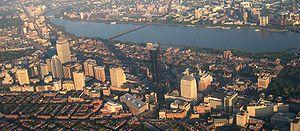
Back Bay est un quartier de Boston, dans le Massachusetts aux États-Unis, renommé pour ses rangées de maisons de pierre brune victoriennes. Il est considéré comme l'un des exemples les mieux conservés de l'aménagement urbain du XIXᵉ siècle aux États-Unis, ainsi que de nombreux bâtiments individuels ayant un intérêt architectural et culturel important comme la Bibliothèque publique de Boston. C'est aussi une destination commerciale de Boston et s'y trouve aussi certains des plus hauts immeubles de bureaux de Boston, tel le Hynes Convention Center, et de nombreux grands hôtels.
Le 200 Clarendon Street est le plus haut gratte-ciel de la ville de Boston dans l'État du Massachusetts. D'une hauteur de 241 mètres, la façade est entièrement vitrée. Cette tour a été construite en 1976 et se situe à Copley Square, loin de la zone de gratte-ciel du centre-ville de Boston.